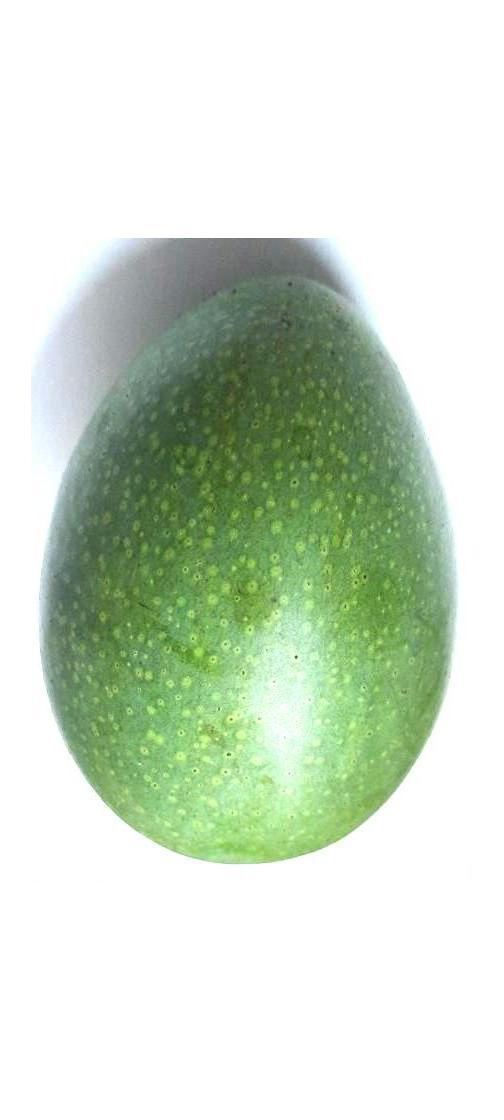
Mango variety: Ashshina Zhinuk